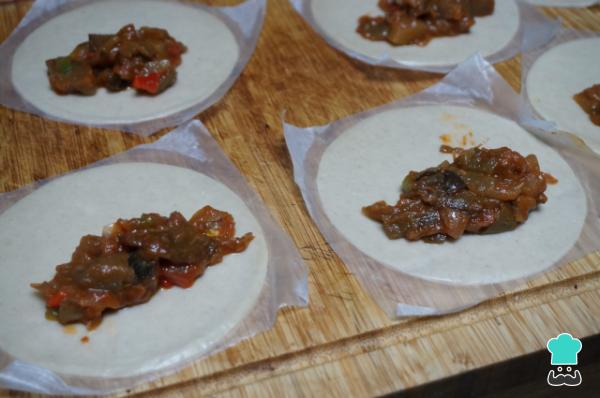
Añade una cucharada de las verduras en cada oblea.